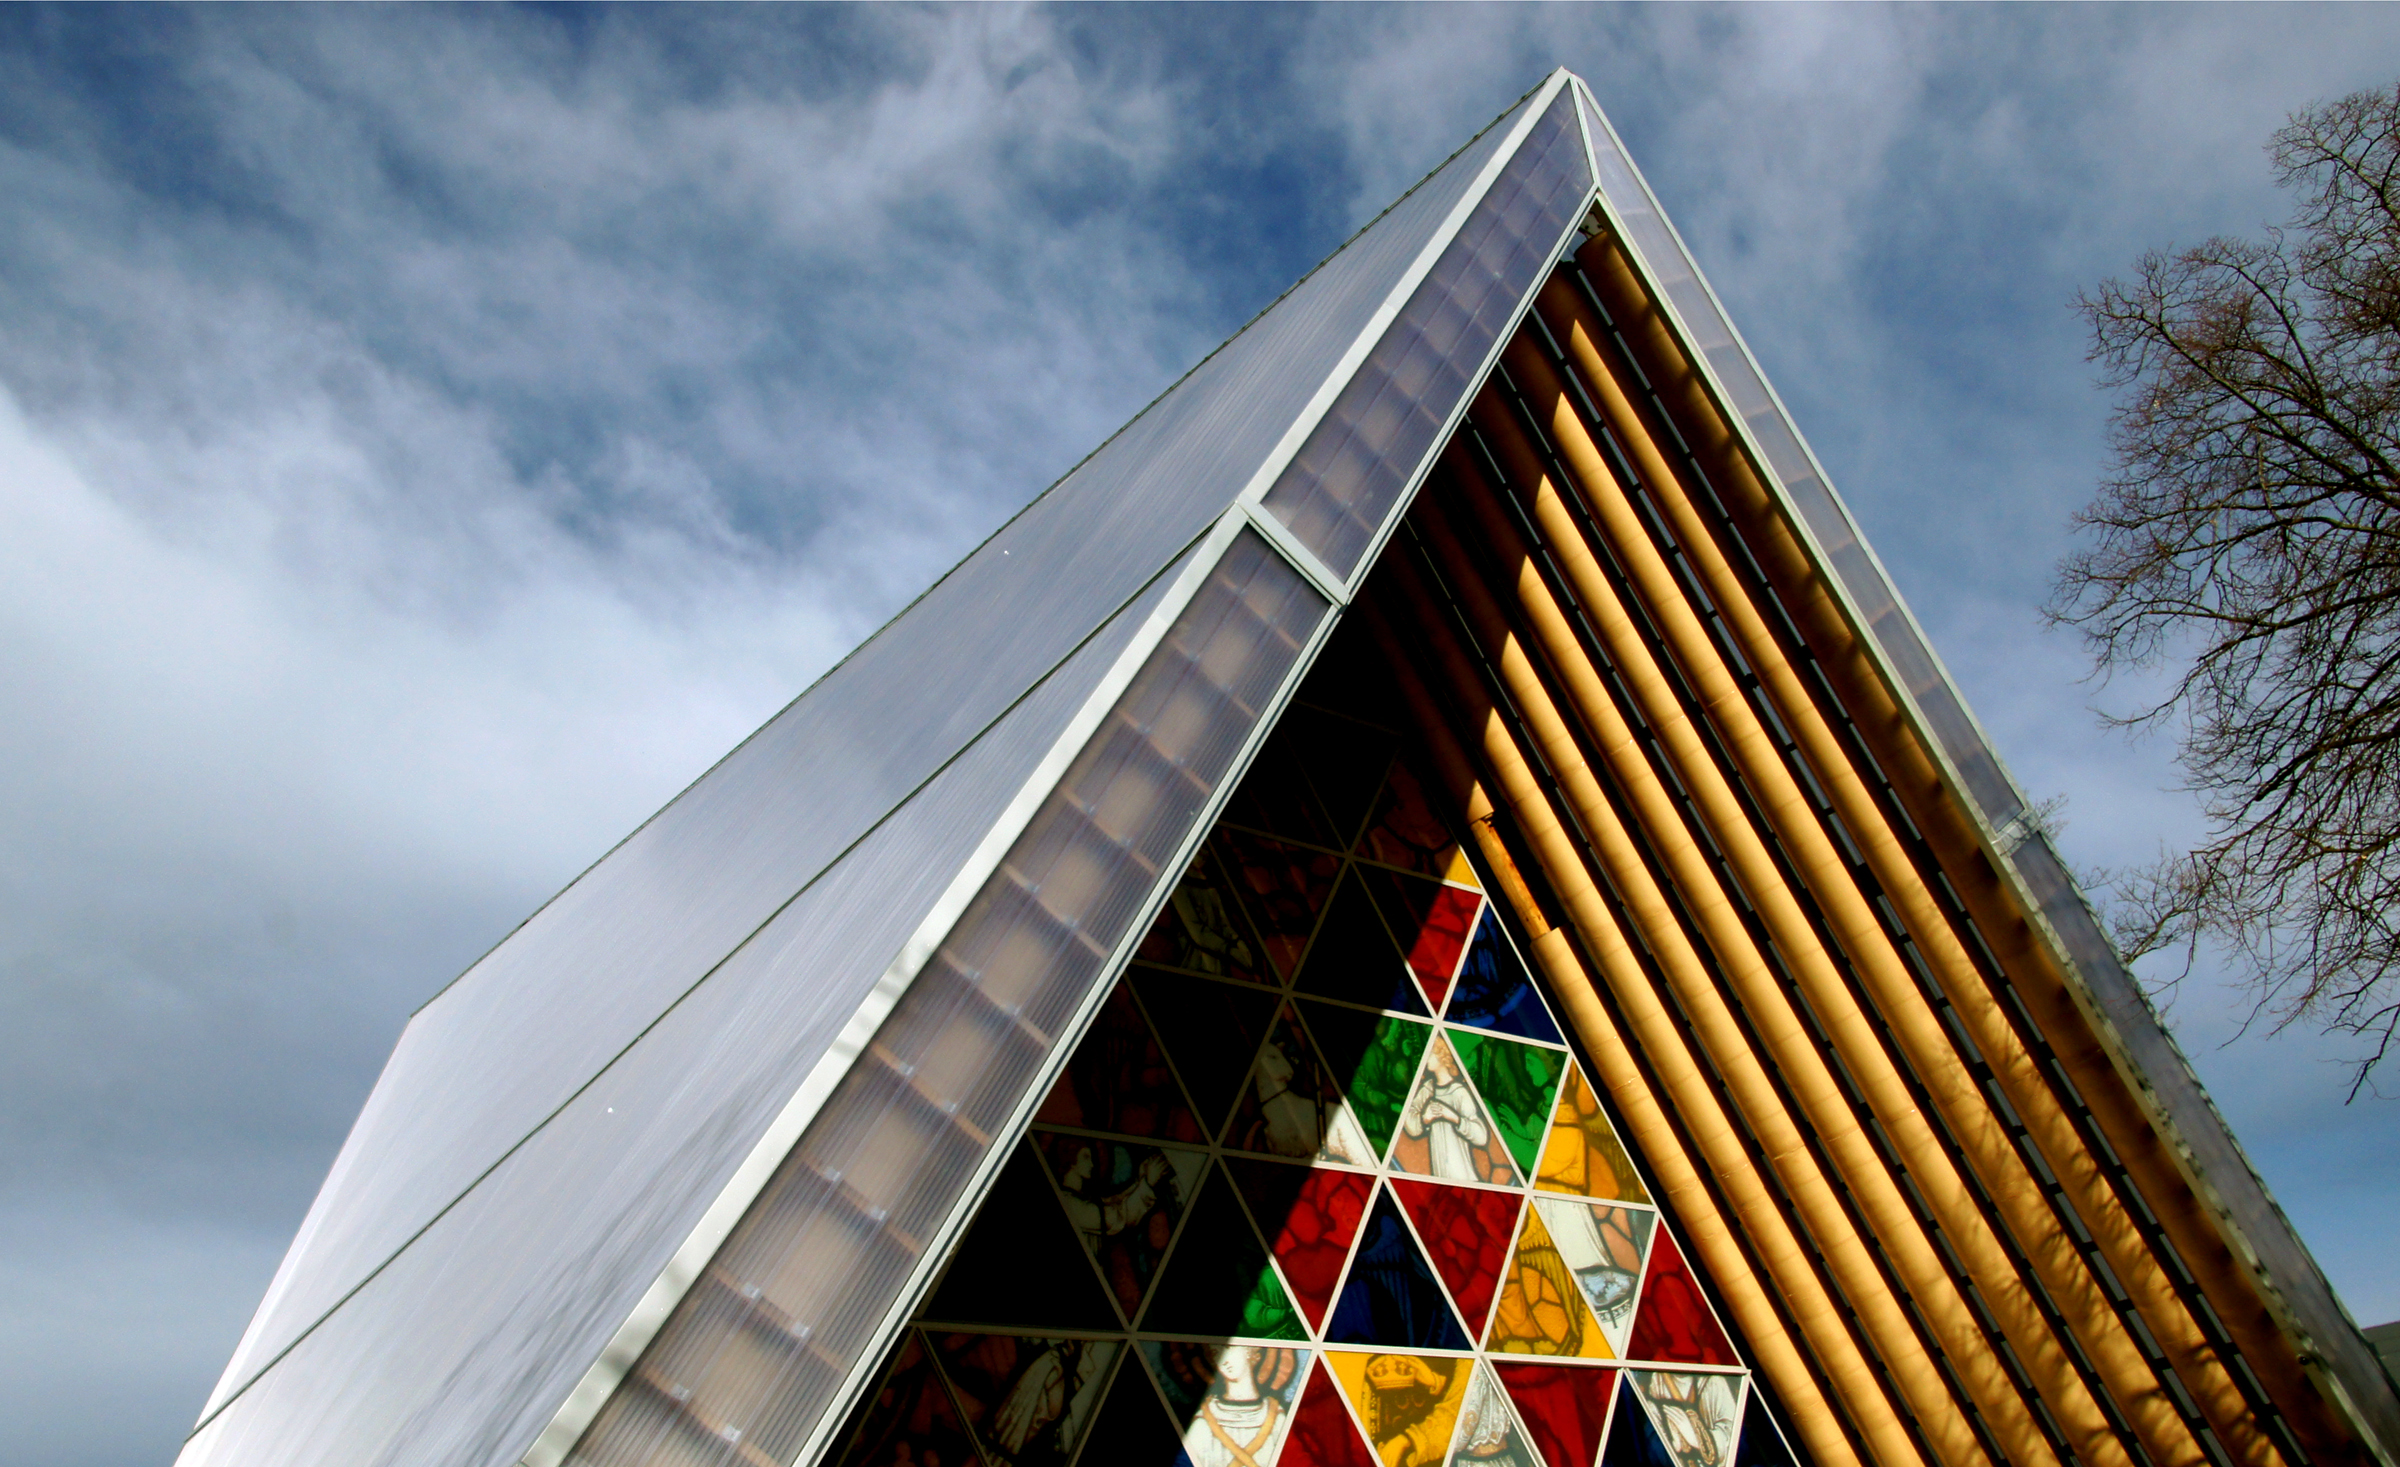
architecture, building, skyscraper, tower, landmark, facade, cathedral, publicdomain, cardboard, christchurch, churcharchitecture, urban area